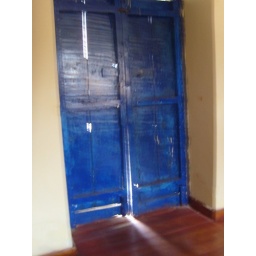
This is the door next to my bed in the hostal.. It has holes in it! No wonder I was chilly!